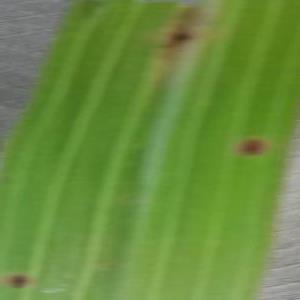
Disease: Brownspot